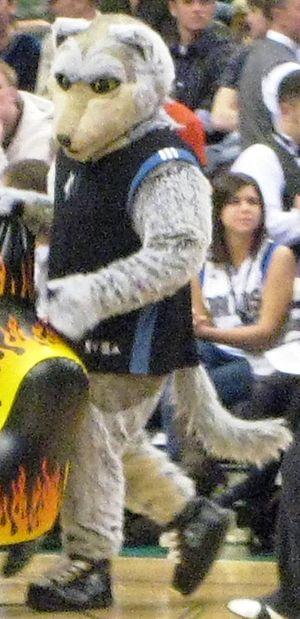
Une photo, prise par Ed Kohler, de la mascotte des Timberwolves du Minnesota
Les Timberwolves du Minnesota sont une franchise de basket-ball de la NBA. L'équipe est située à Minneapolis aux États-Unis. Elle concoure au sein de la NBA dans la conférence Ouest, dans la division Nord-Ouest. Elle joue ses matchs à domicile dans le Target Center.